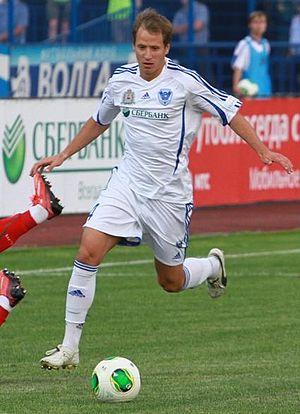
Anton Putsila est un footballeur international biélorusse, né le 10 juin 1987 à Orcha en Biélorussie. Il évolue actuellement au Altay SK comme milieu offensif.